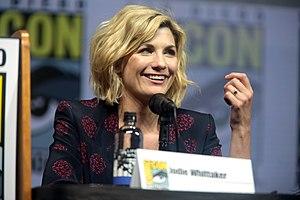
Cet article présente les épisodes de la douzième saison de la seconde série télévisée britannique Doctor Who. Elle est la deuxième du Treizième Docteur, interprétée par l'actrice britannique Jodie Whittaker.
Cet article présente les épisodes de la onzième saison de la seconde série télévisée britannique Doctor Who.